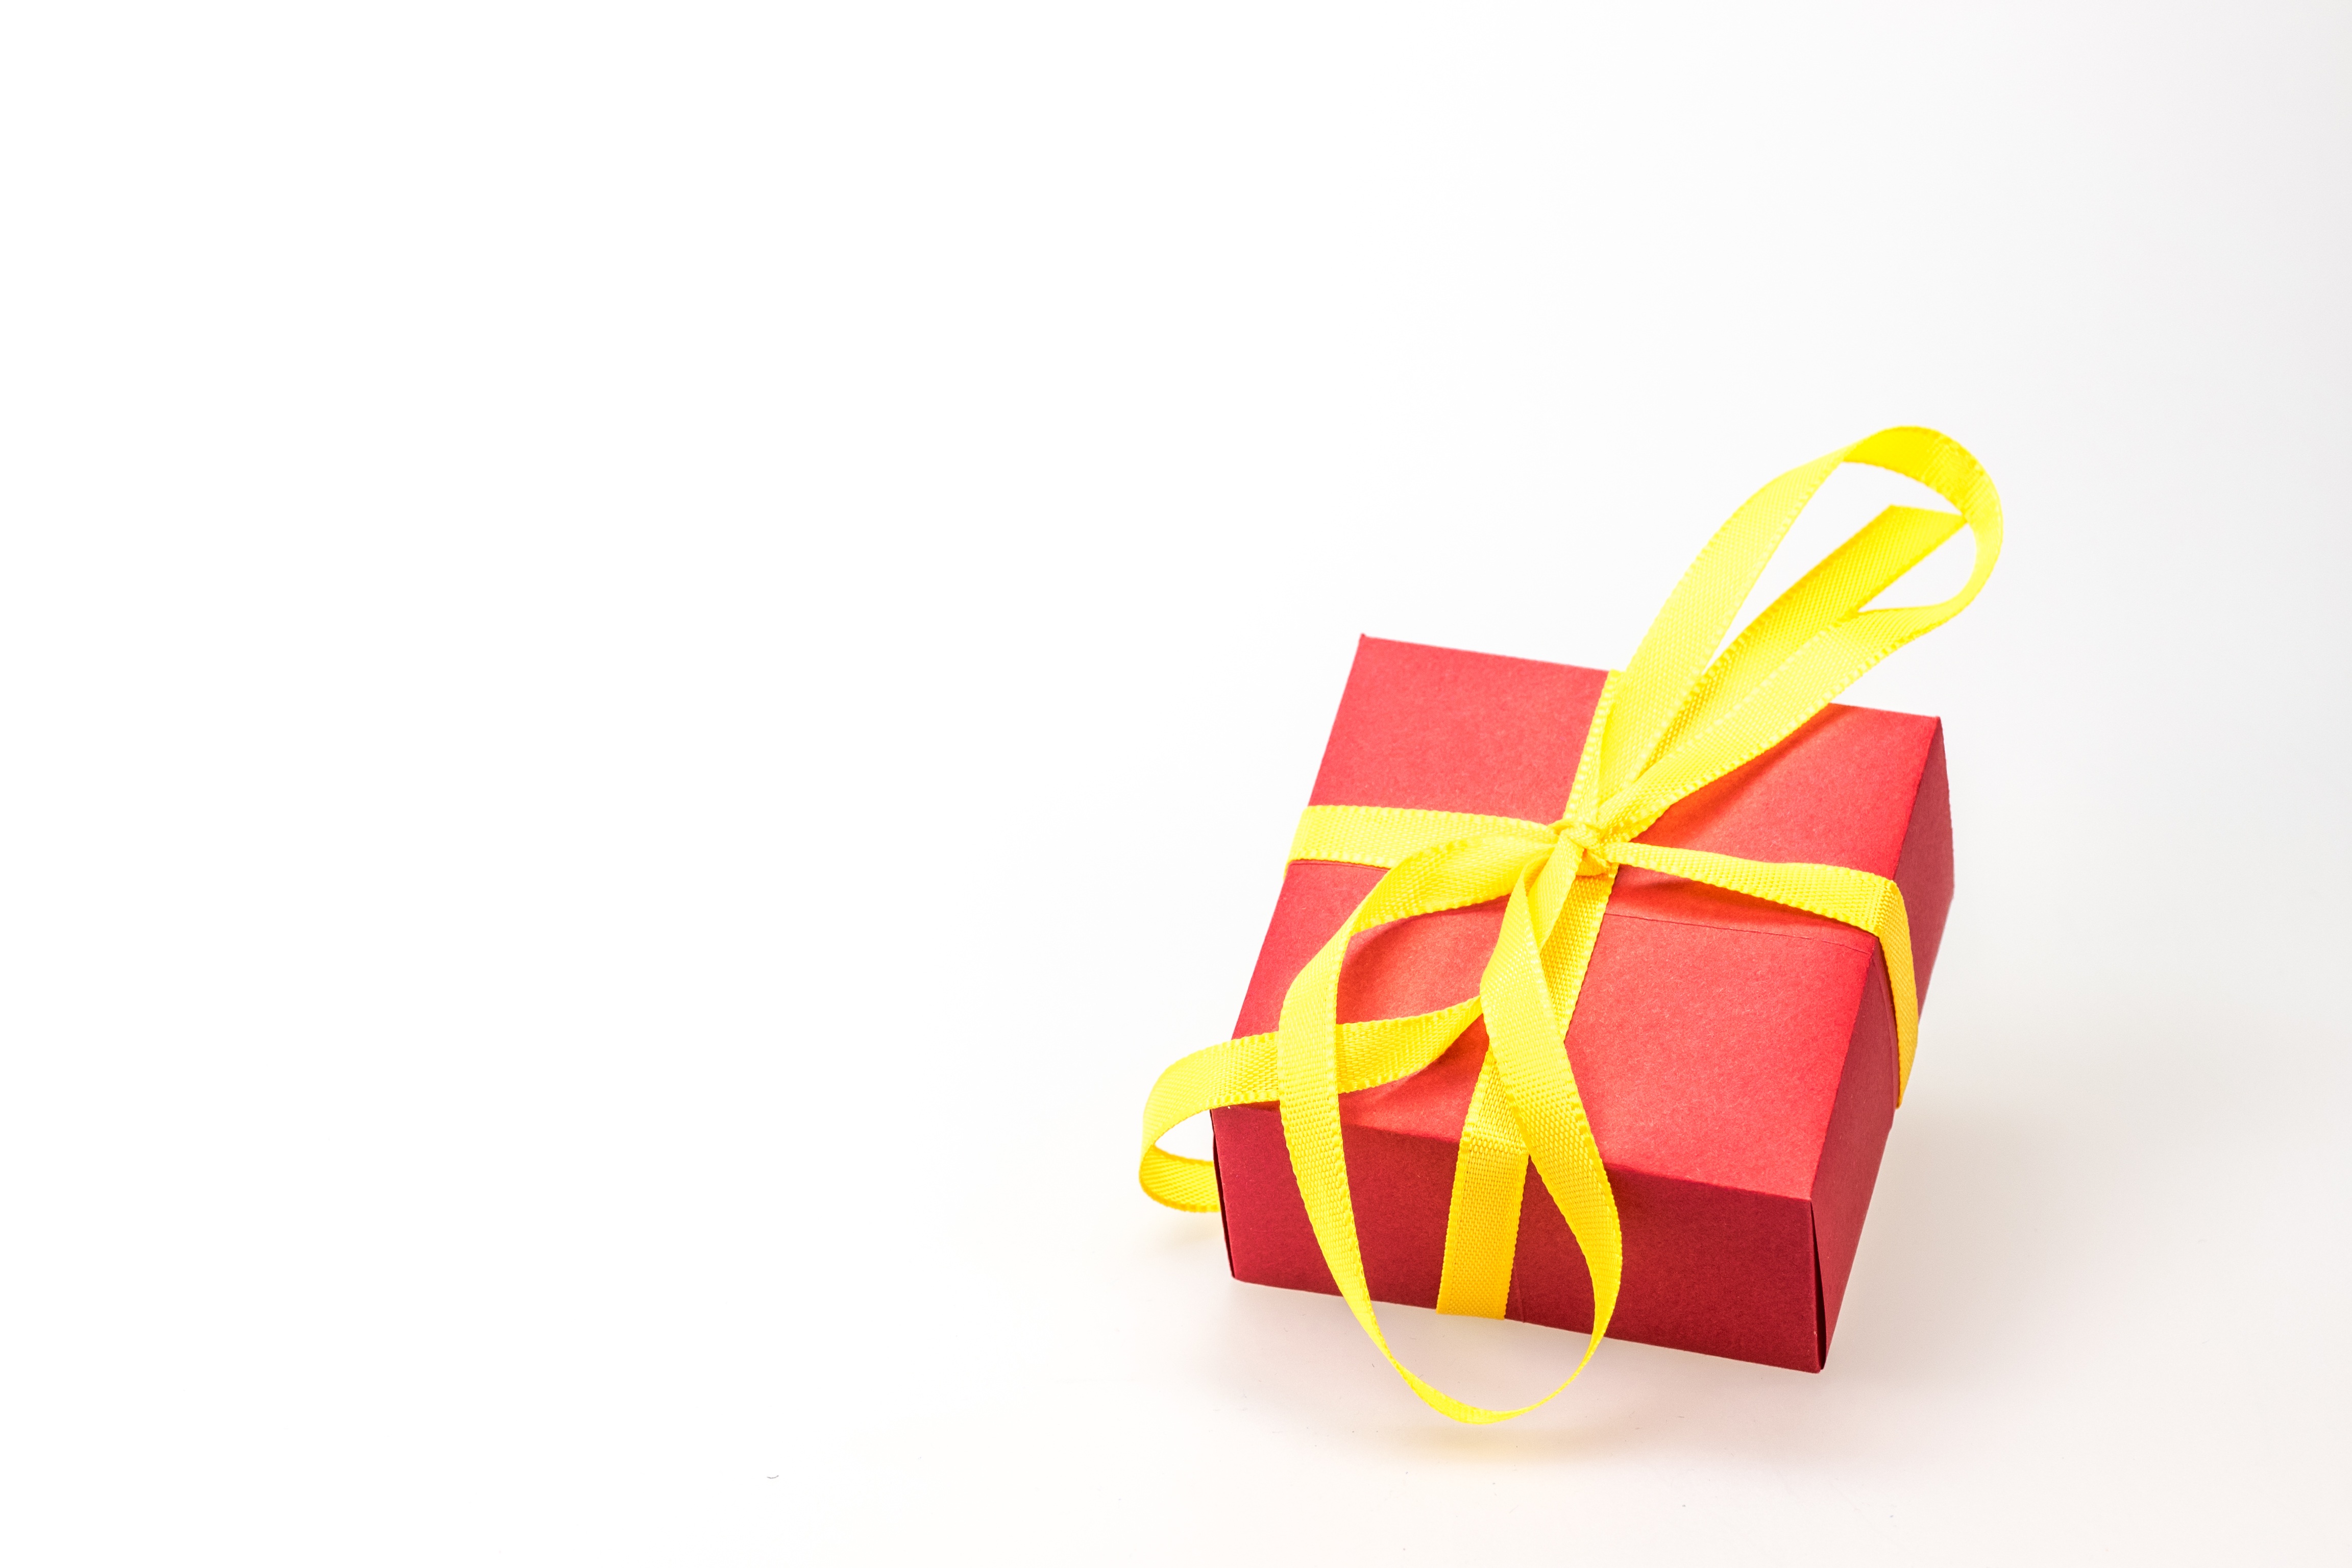
gift, decoration, orange, pattern, yellow, christmas, package, product, advent, christmas decoration, gifts, festival, consume, packaging, xmas, birthday, loop, made, packed, give, greetings, surprise, gift packaging, merry christmas, christmas shopping